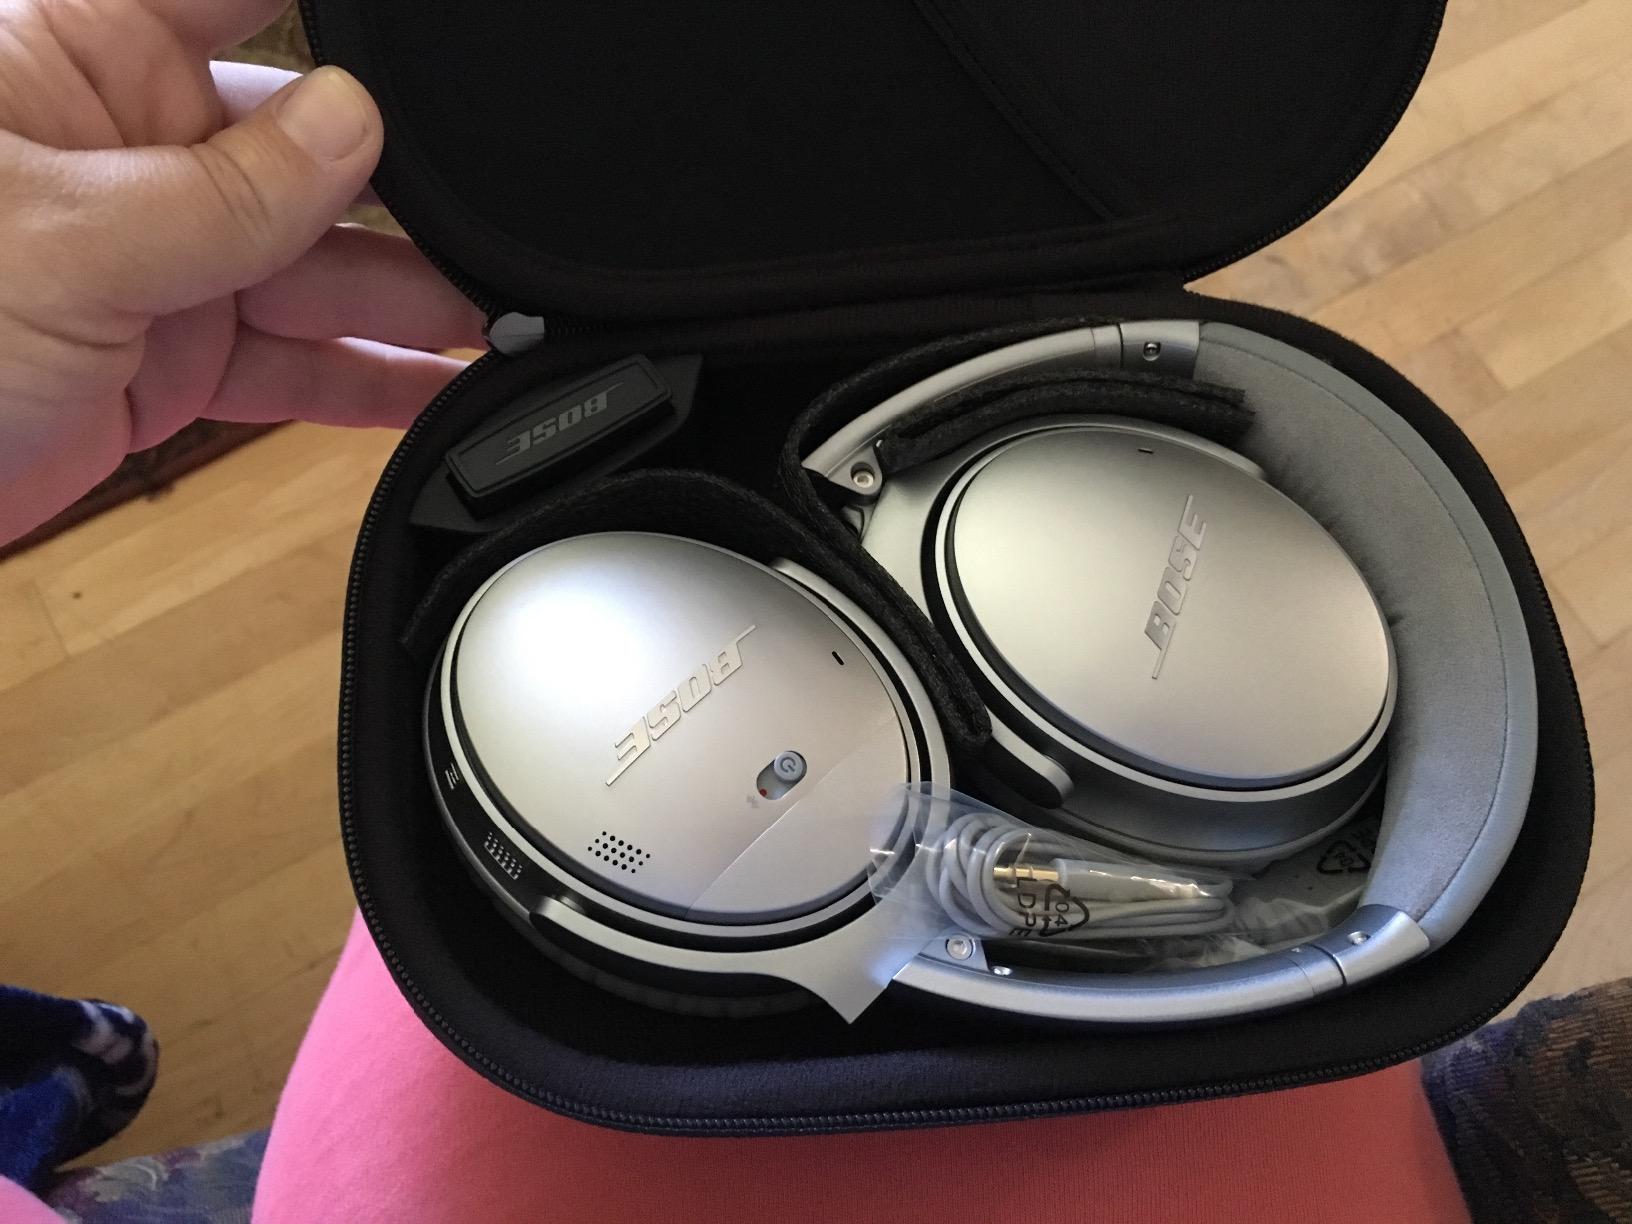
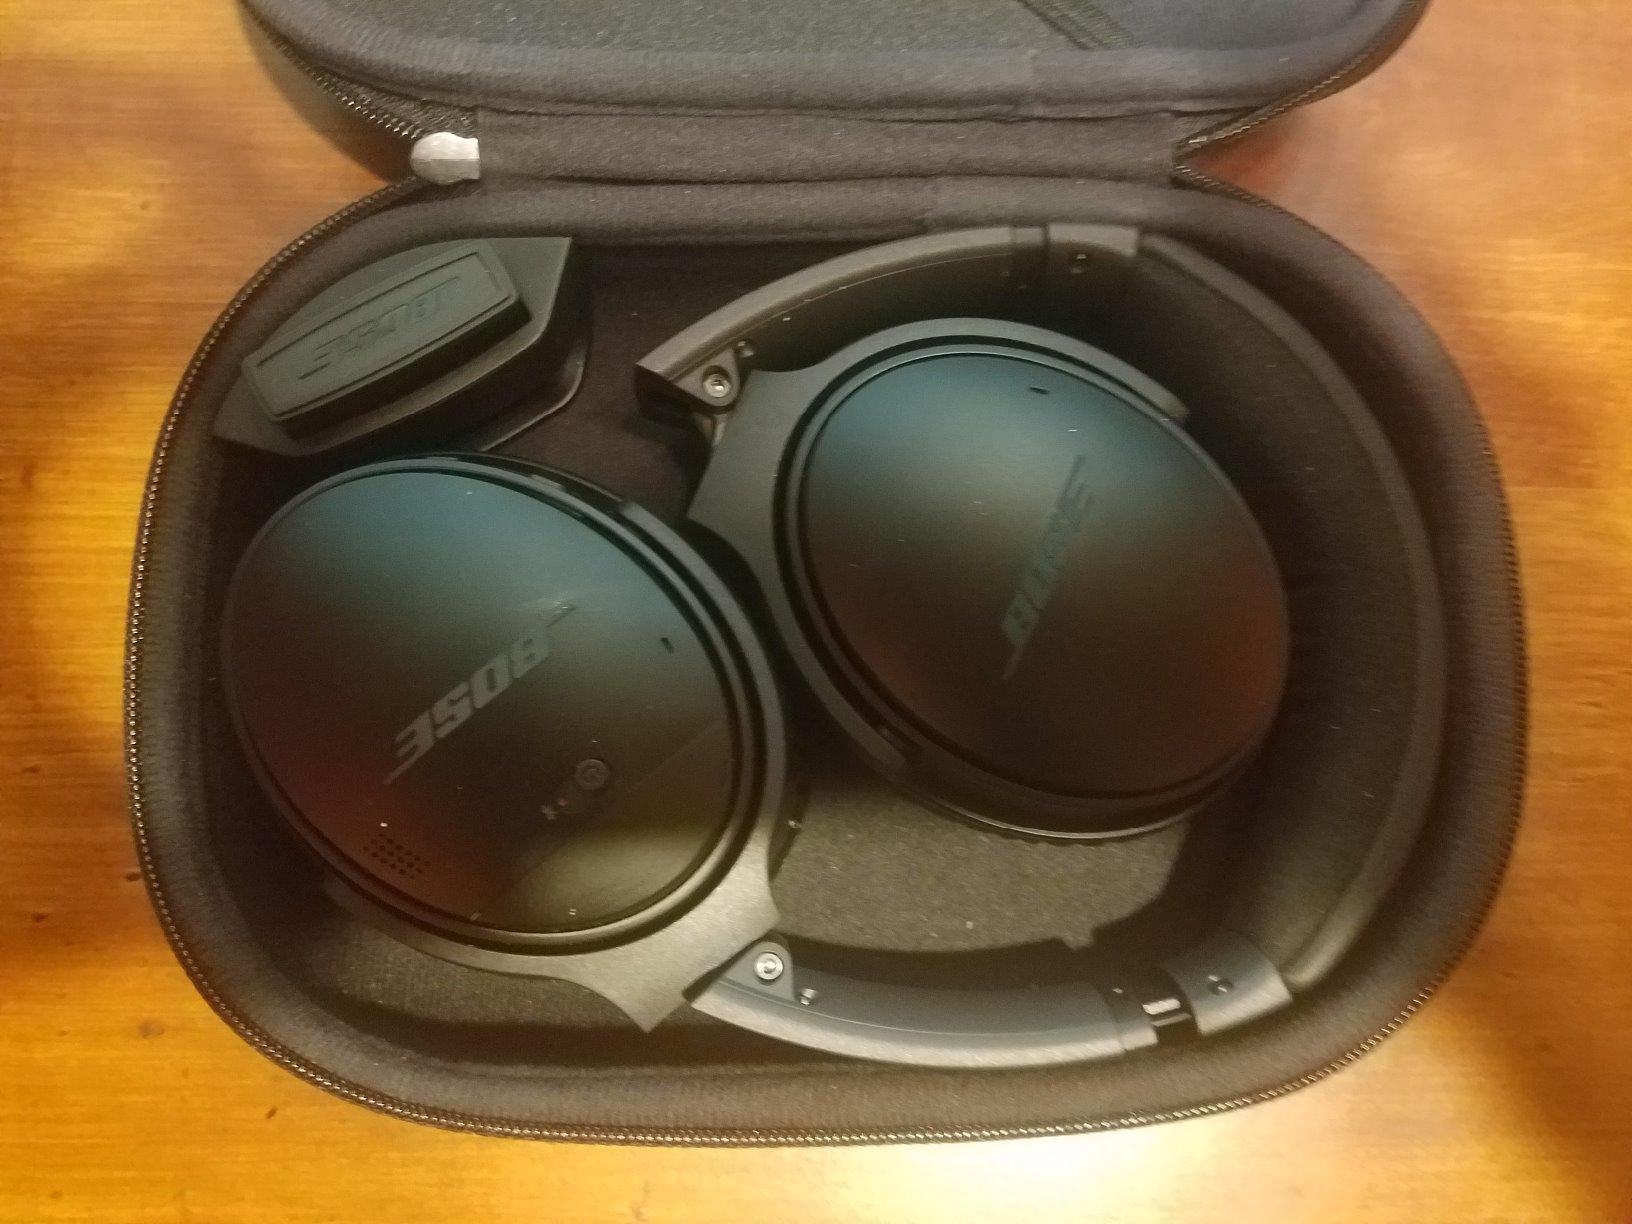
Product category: headphones
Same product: no